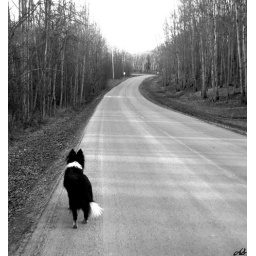
on our way home from playing in the tree house